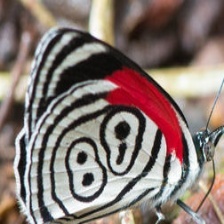
Species: AN 88